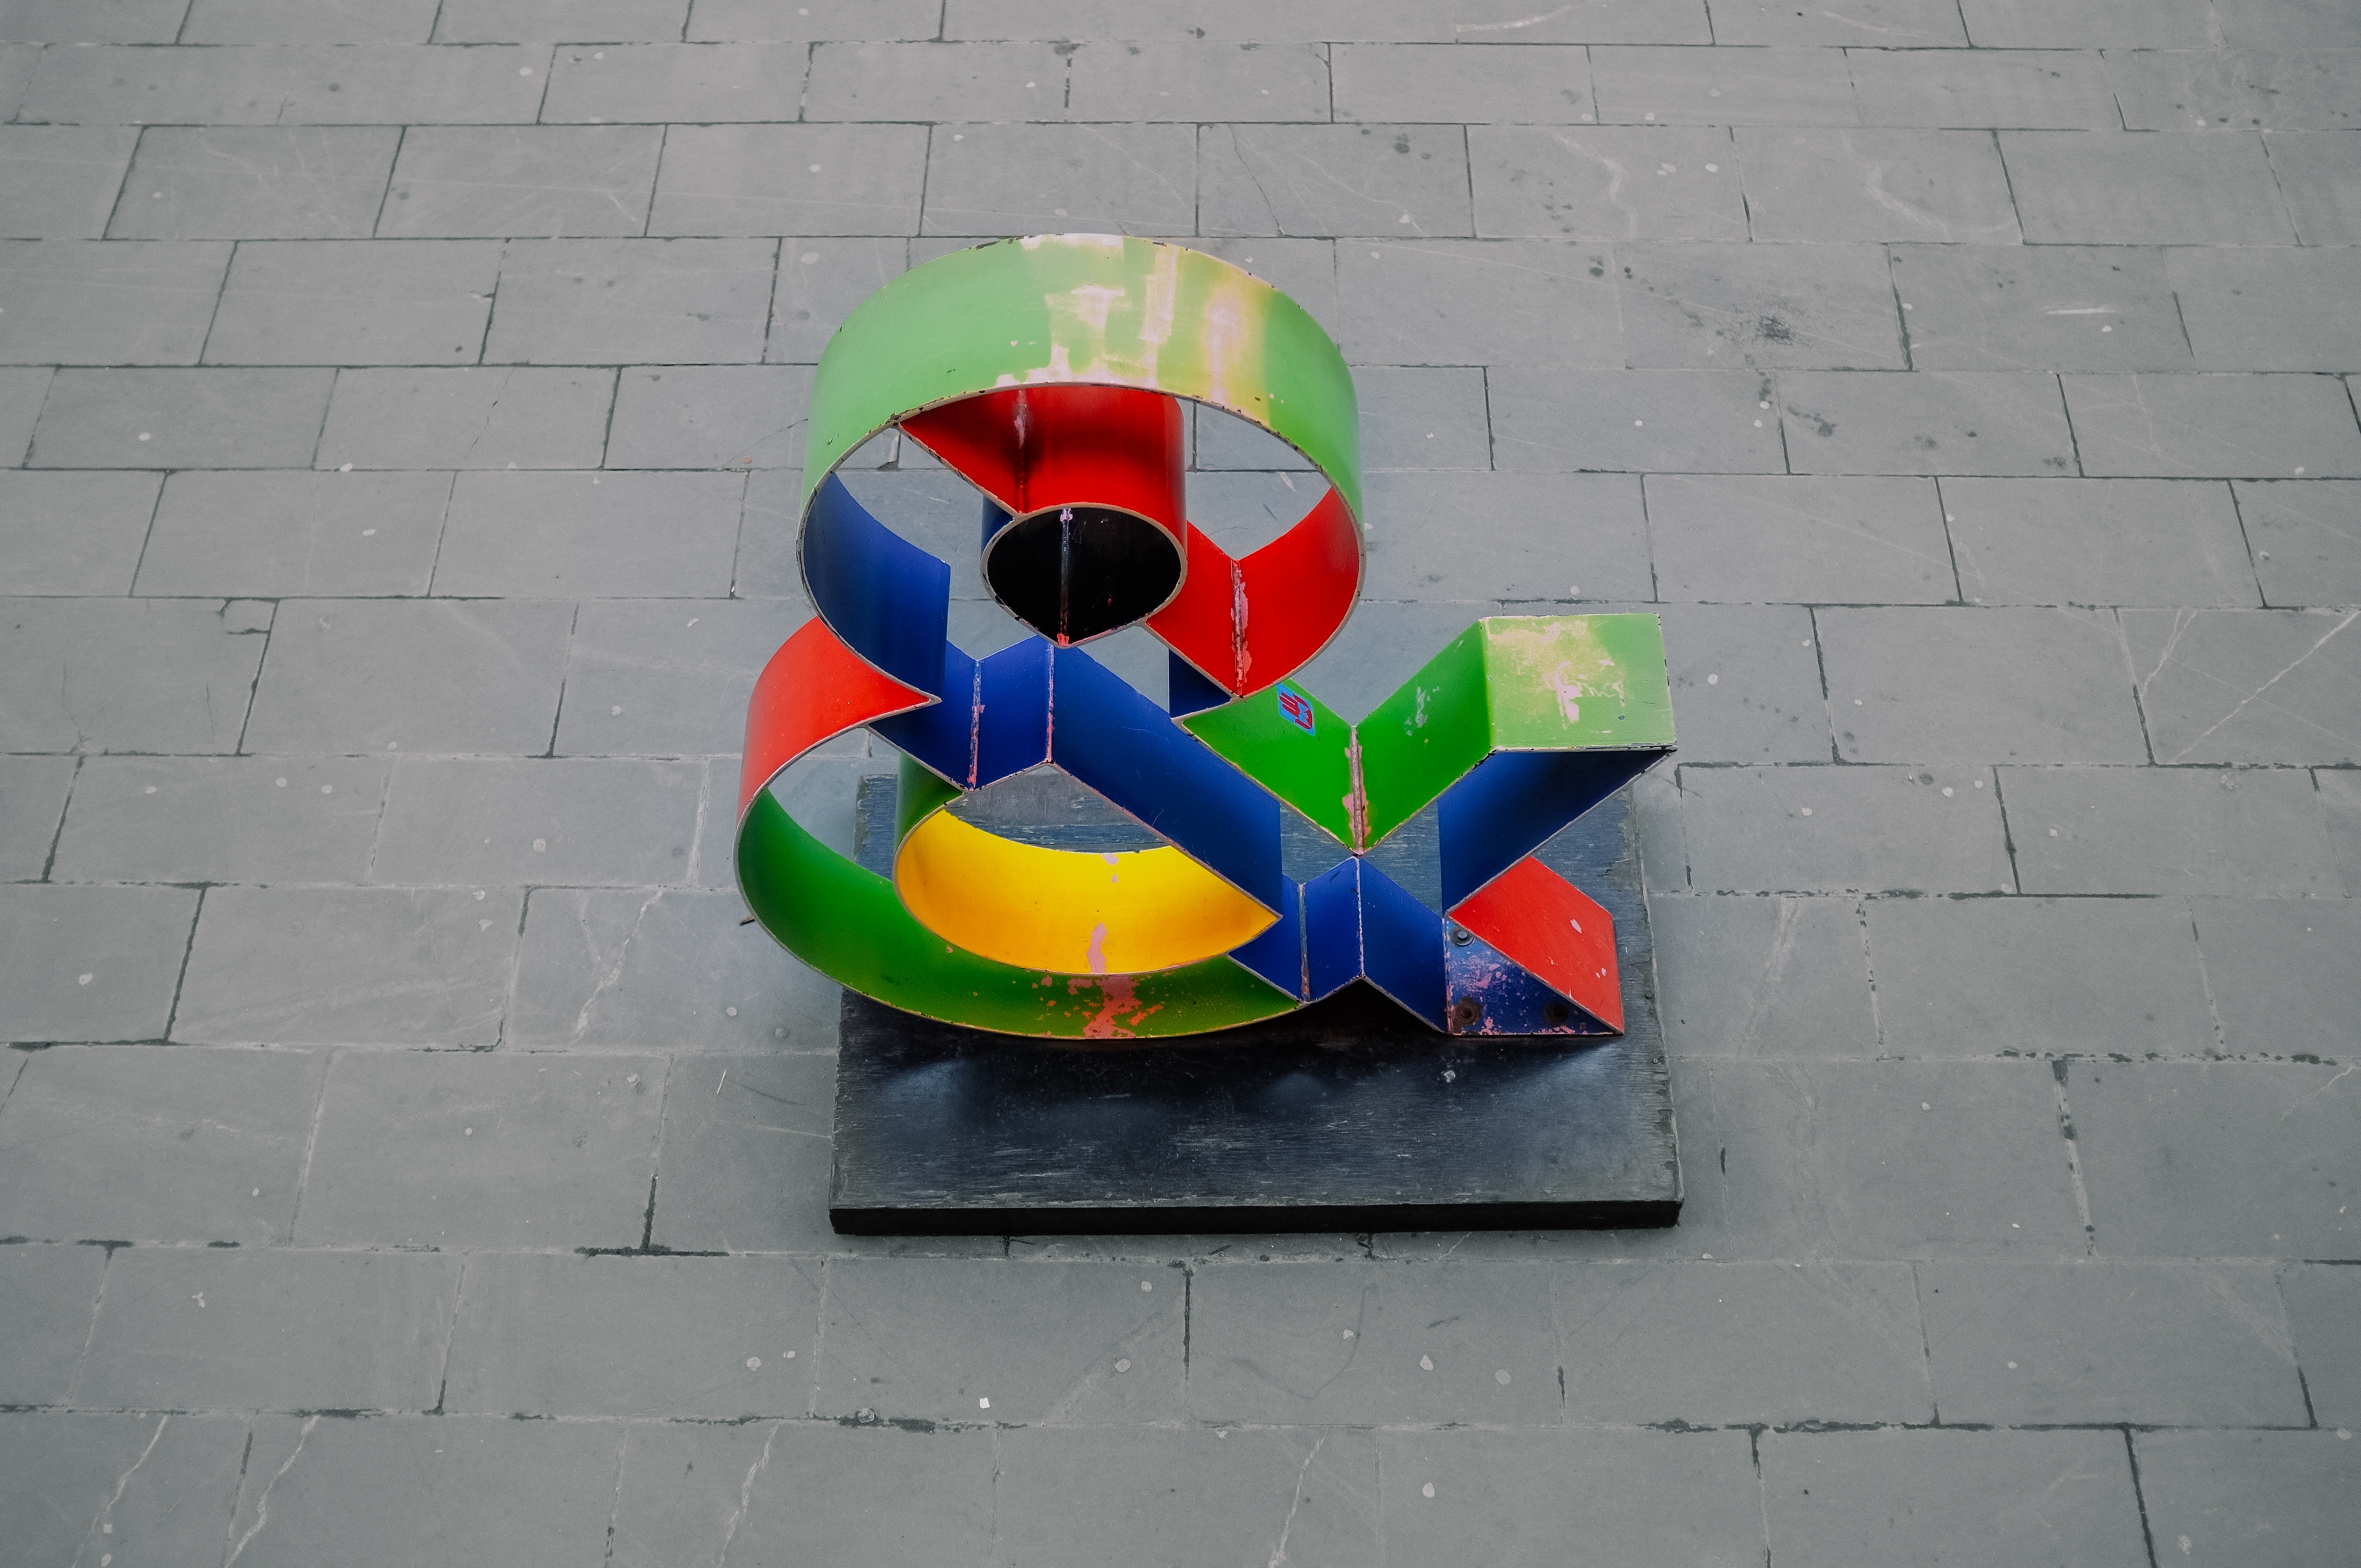
vintage, retro, number, sign, decoration, green, collection, symbol, letter, typography, color, banner, frame, set, wedding, circle, swirl, label, card, font, type, art, design, text, ampersand, elegant, calligraphy, icon, curl, shape, and, lettering, drawn, invitation, doodle, hand drawn, calligraphic, sketched, catchwords